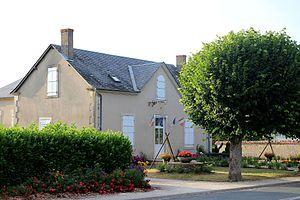
Lantan, Cher
Lantan est une commune française située dans le département du Cher en région Centre-Val de Loire.